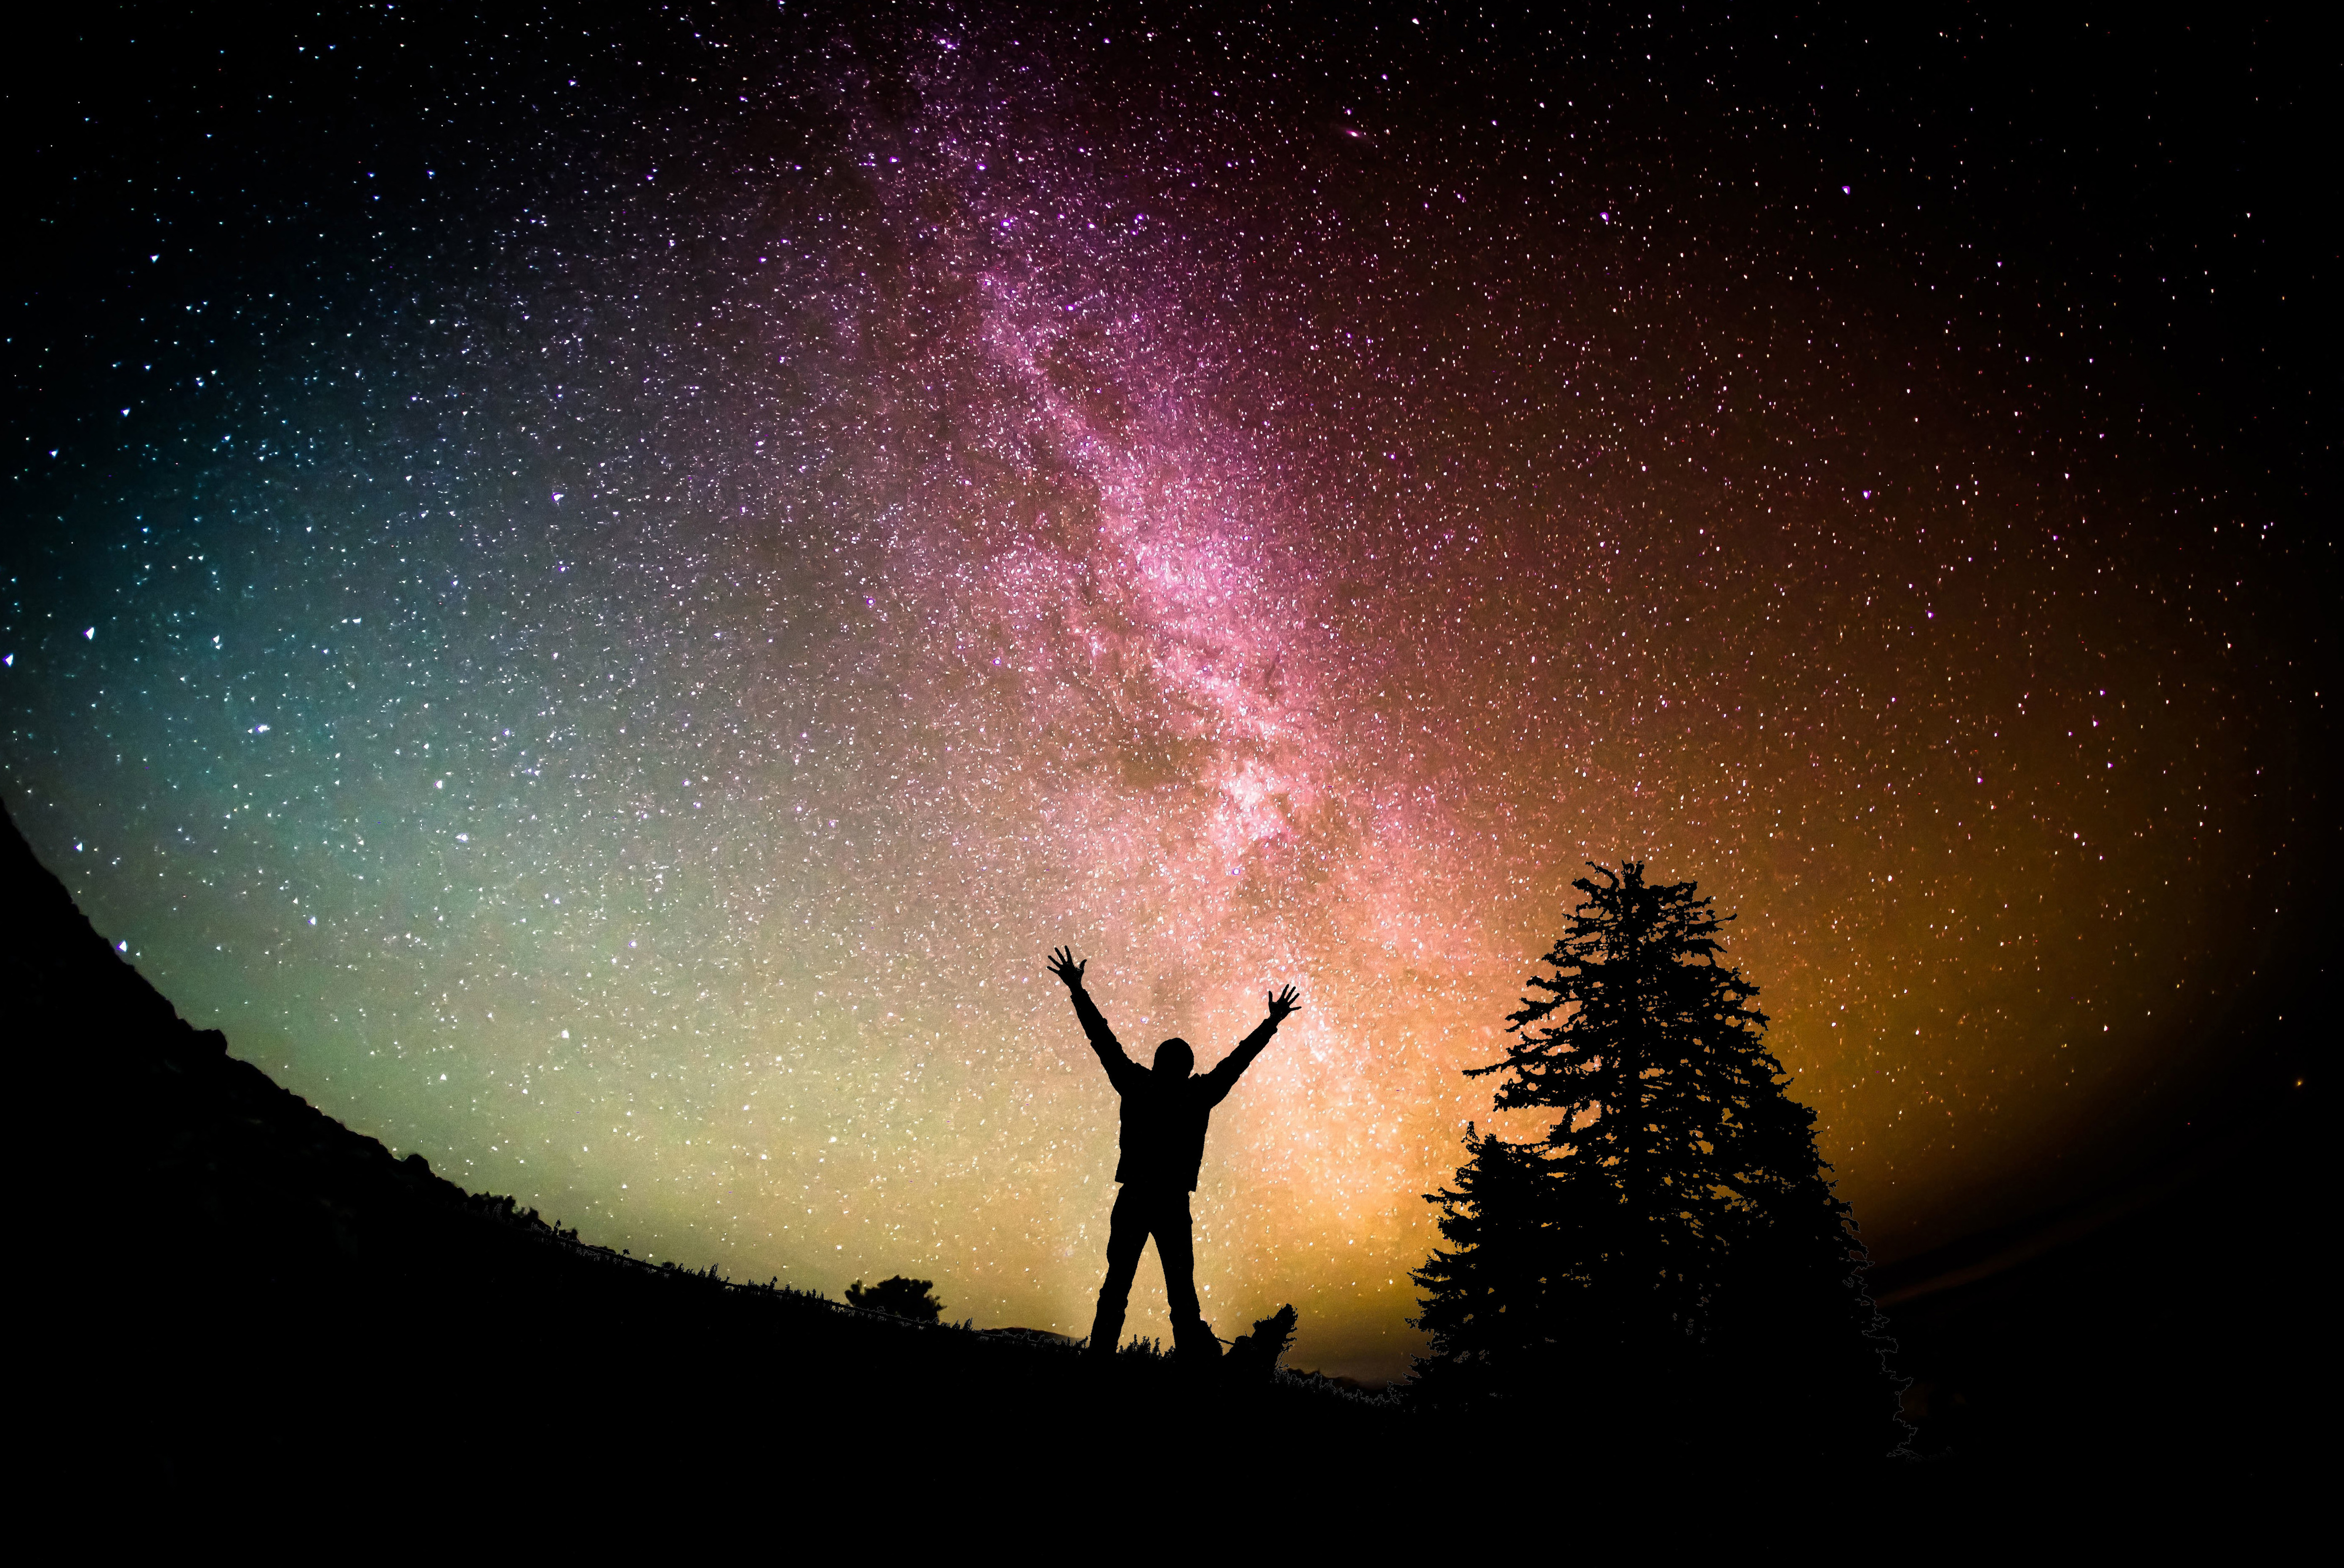
stars, milky way, sky, night, dark, man, person, shadow, silhouette, phenomenon, nature, mountain, adventure, atmosphere, outdoor, scenic, colour, space, colorful, glow, swirl, astronomy, magical, magnetic, celestial, light, watching, midnight, astronomical object, freedom, field, figure, arms, hands up, body, forest, wood, tree, furtree, conferes, coniferes, christmas, christmas tree, landscape, wilderness, view, outdoors, spirit, evening, religion, belief, god, soul, cosmos, universe, phantasy, fairy, mystical, miracle, wonder, esoteric, yoga, meditation, shine, constellation, galaxy, night sky, nebula, outer space, starry, science, milkyway, starry night, astrophotography, starfield, spiral galaxy, star, darkness, backlighting, conifer, fir